Hartford Courant

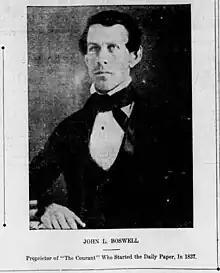
Picture of John L. Boswell (? - July 30, 1854), founder of the newspaper, originally called "The Daily Courant"

Other newspapers claim to be the oldest in the country. "The New Hampshire Gazette", which started publication in 1756, trademarked the slogan of oldest paper in the nation after being revived as a small biweekly paper in 1989. Prior to 1989, the paper had all but disappeared into other publications for most of the 20th century, which makes the slogan doubtful. The "New York Post" also claims to be the oldest continuously published daily newspaper. However, even though the "Post" started daily publishing 35 years before "The Connecticut Courant" did, the "Courant" existed as a weekly paper for nearly 40 years before the "New York Post" was founded, making the "Courant" older. Also "The Providence Journal" claims to be the oldest continuously published daily newspaper in the United States: the "Journal" began daily publishing 28 years after the "New York Post", but some critics point at strikes at the "Post" in 1958 and 1978 as breaks in its continuity. Regardless, "The Connecticut Courant" existed as a weekly paper for nearly 70 years before "The Providence Journal" was founded.